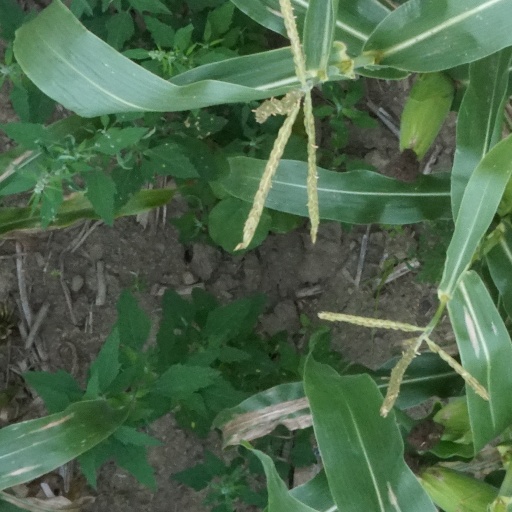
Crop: maize; corn